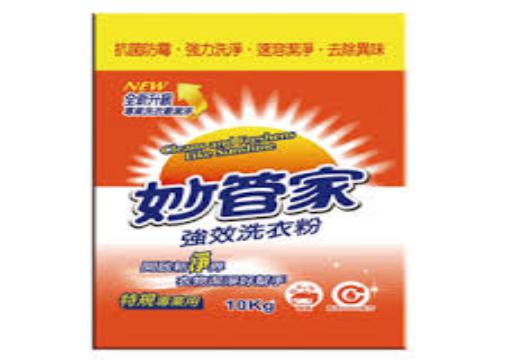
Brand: magicamah
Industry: Necessities